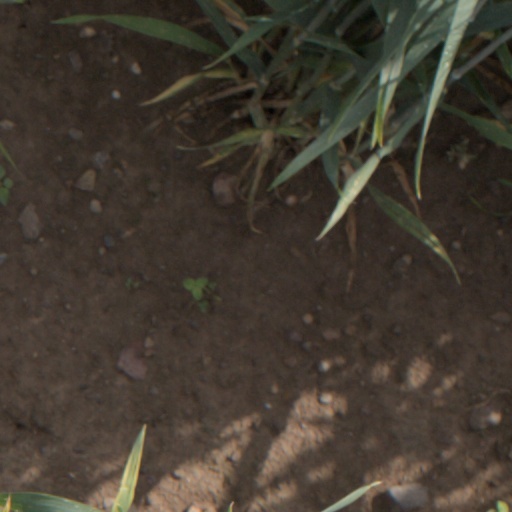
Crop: wheat